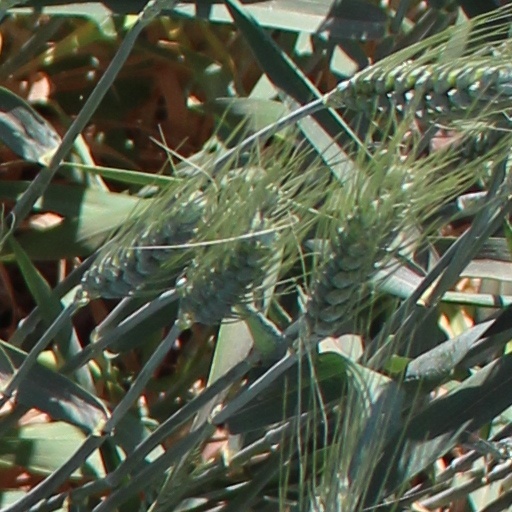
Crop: wheat